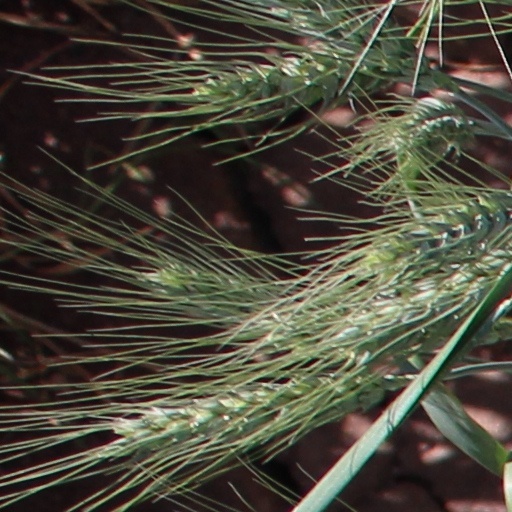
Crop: wheat